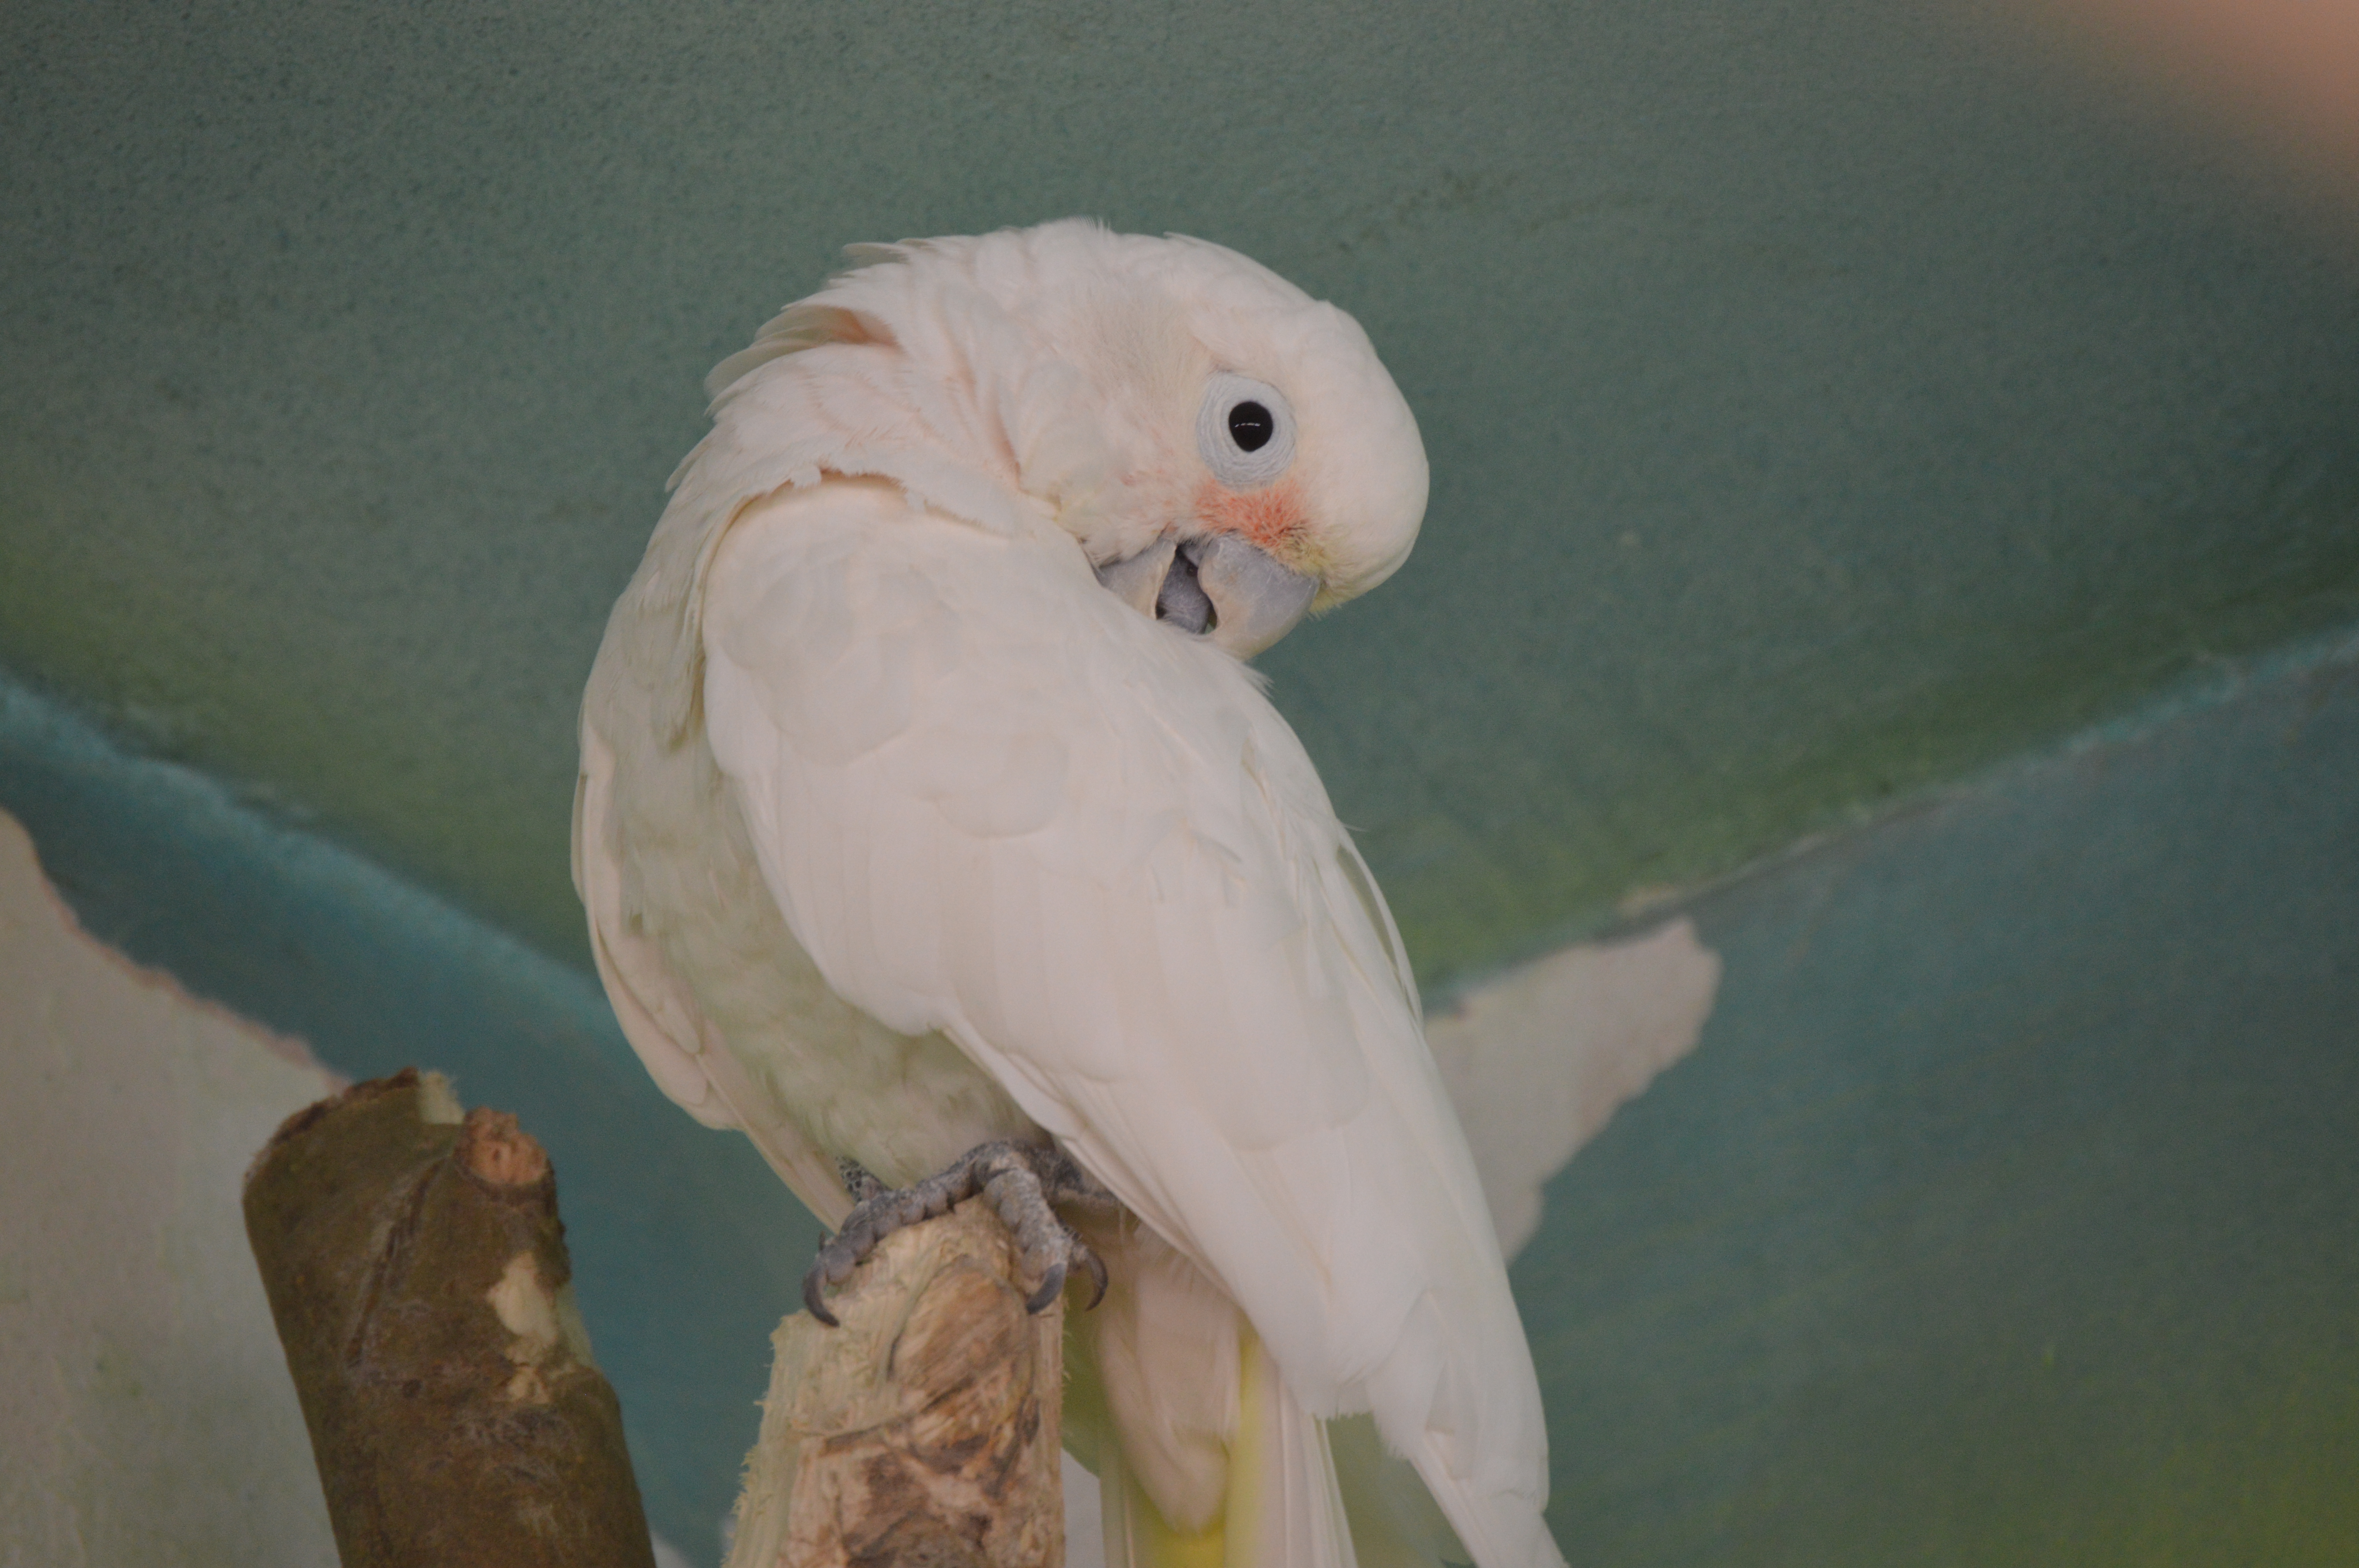
parrot, zoo, bird, fauna, beak, cockatoo, sulphur crested cockatoo, lovebird, common pet parakeet, parakeet, perico, wing, feather